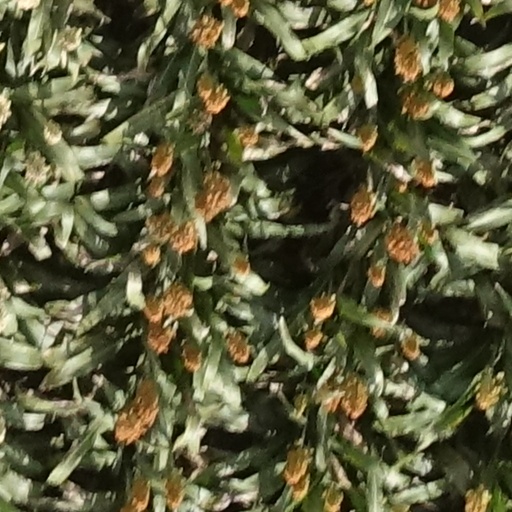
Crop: sorghum